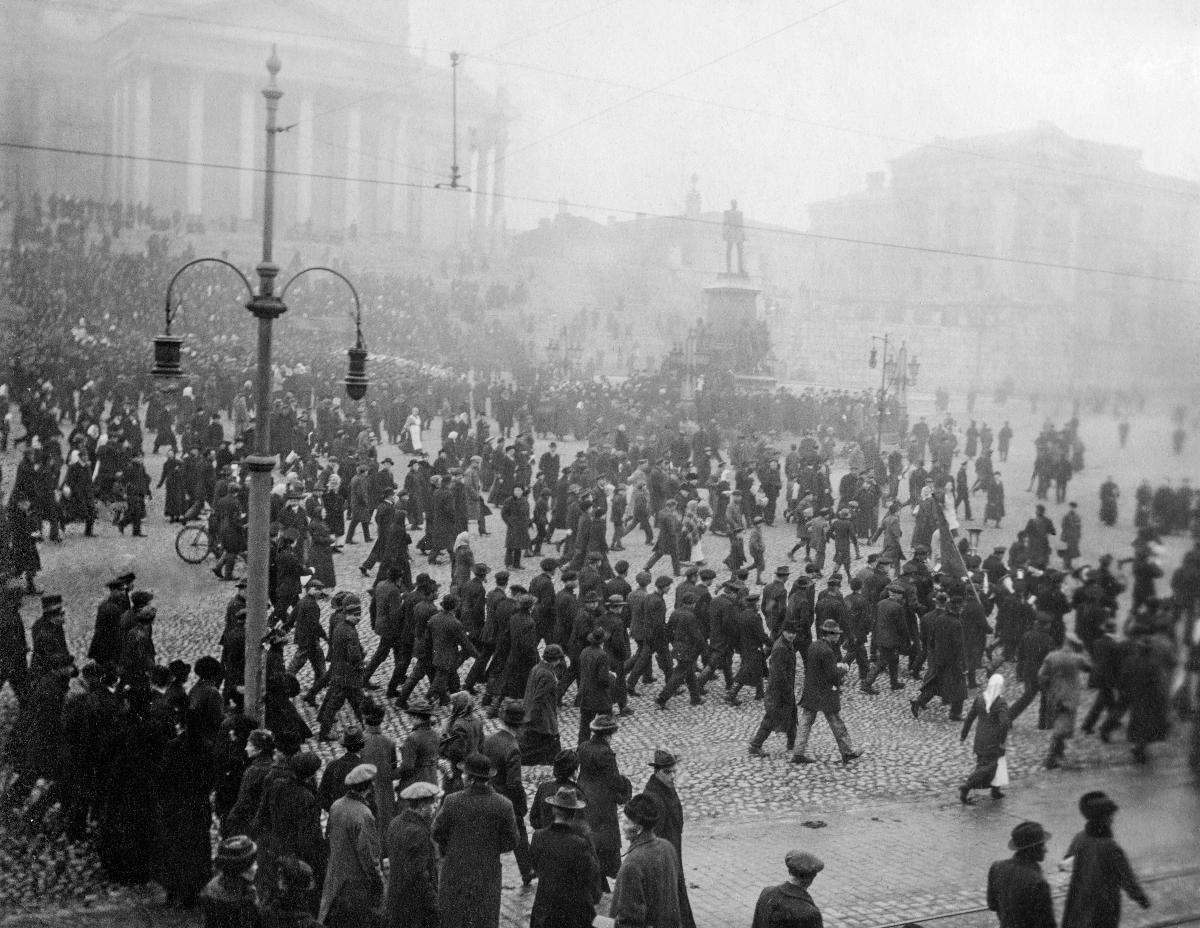
Työväen mielenosoituskokous Helsingissä
Demonstration meeting of workers in Helsinki
sisällön kuvaus: Työväen mielenosoituskokous kahdeksantuntisen työpäivän puolesta Helsingissä 1917. Metallityöntekijät kokoontuvat Senaatintorille. content description: Demonstration of workers for eight hours working day in Helsinki 1917.  The metal workers gather on Senate square.
Vuosi: 1917
Paikka: Suomi; Suomi, Uusimaa, Helsinki; Suomi, Uusimaa, Helsinki, Senaatintori Helsinki
Aiheet: politiikka; mielenosoitukset; työväenliike; työaikalaki; metallityöt; politics; demonstrations (activism); labour movement; Working Hours Act; metalwork; demonstration; workers; politik; demonstrationer (meningsyttringar); arbetarrörelsen; arbetstidslag; metallarbeten